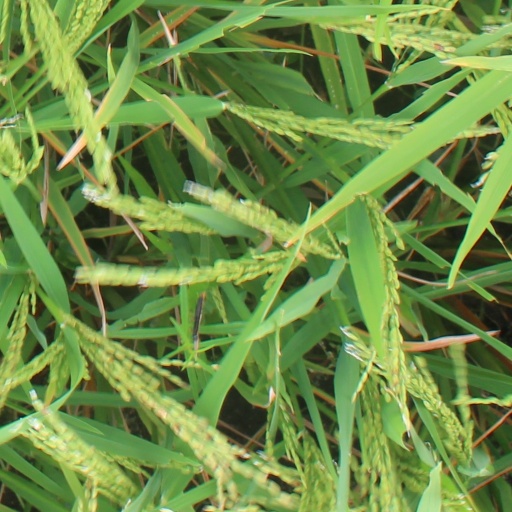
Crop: rice